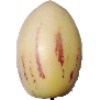
Label: pepino